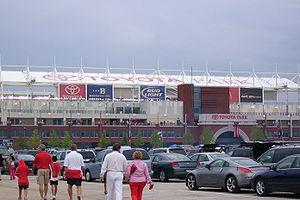
Le SeatGeek Stadium est un stade destiné au soccer, situé à Bridgeview dans la banlieue ouest de Chicago, dans l'Illinois.